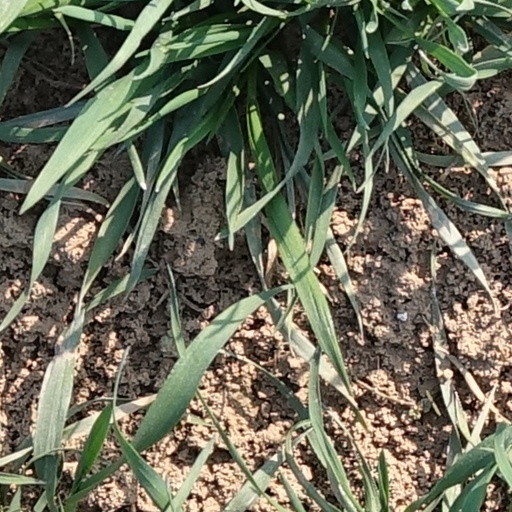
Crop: wheat